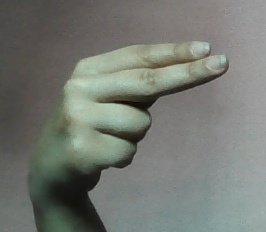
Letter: ain